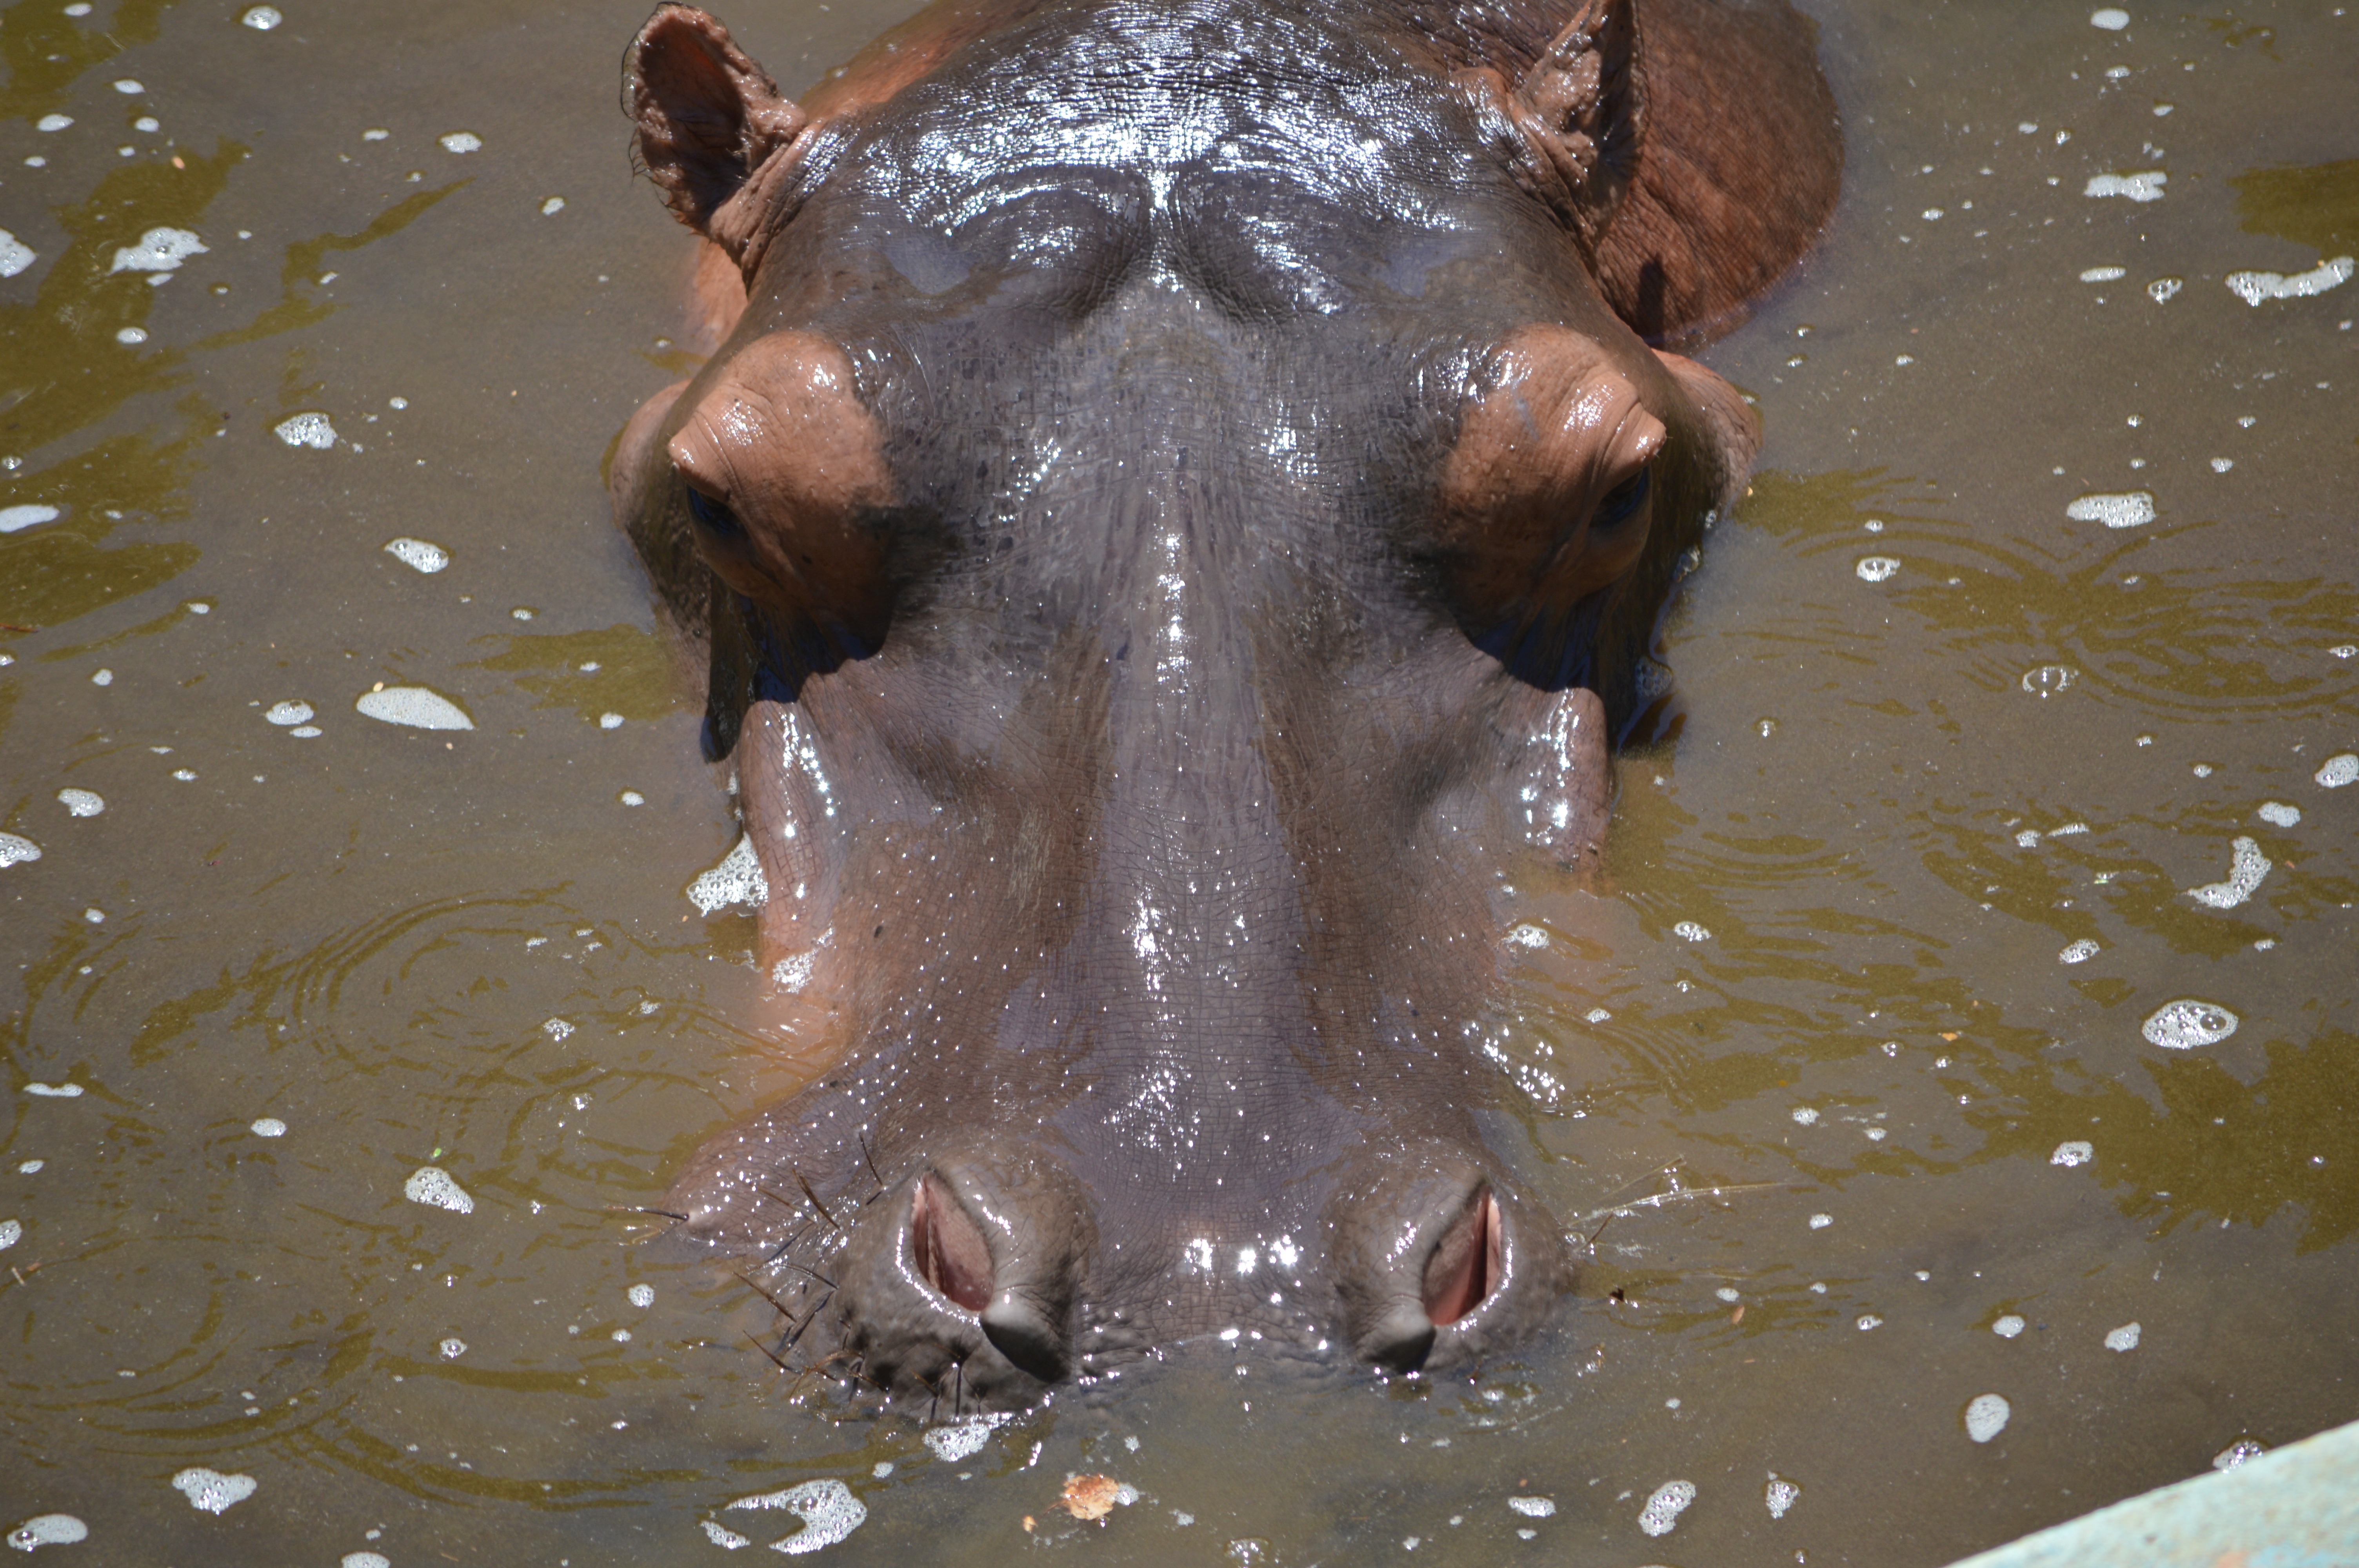
animal, wildlife, zoo, mud, mammal, fauna, vertebrate, bahia, salvador, hippopotamus, hippo